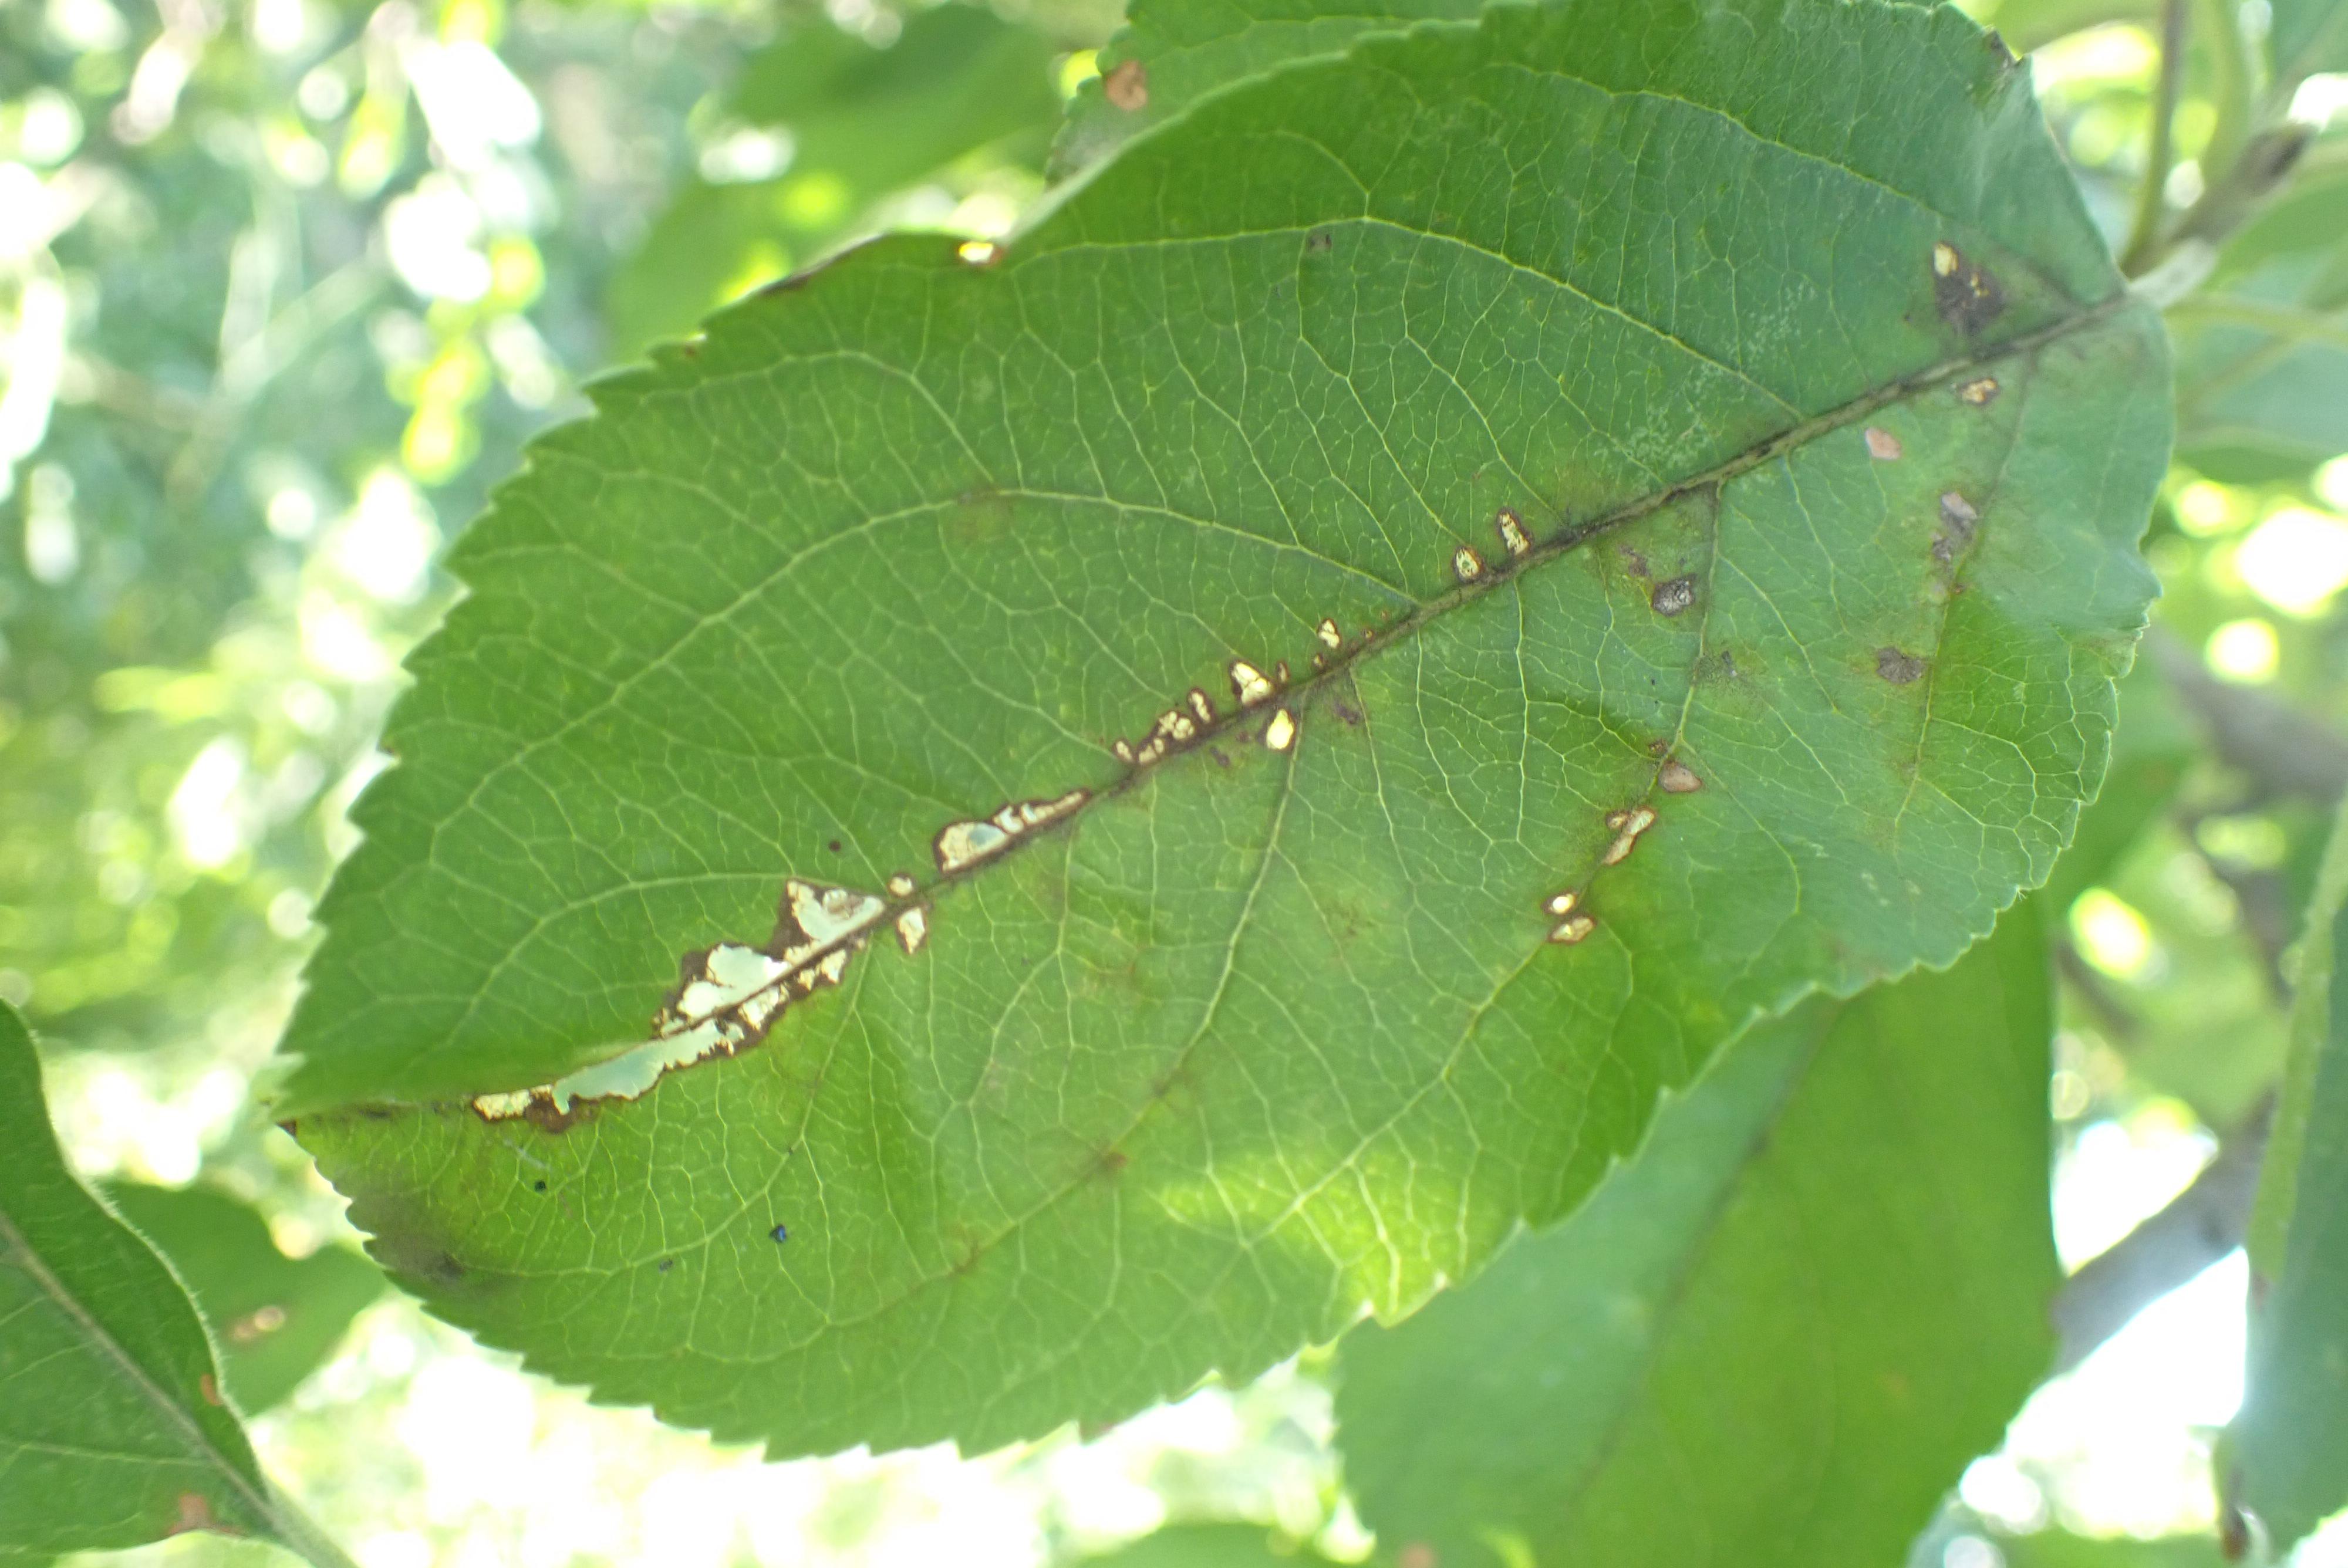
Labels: scab, frog_eye_leaf_spot